Chris Candido Memorial Tag Team Tournament

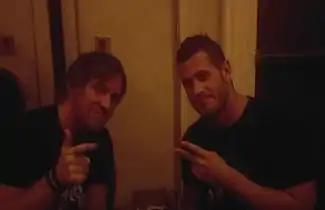
Two adult males wearing black, smiling and waving hand gestures.

Sabin and Shocker defeated Dutt and Killings in the second semifinal match at 7 minutes and 49 seconds. During the contest, Sabin accidentally hit his teammate Shocker in the face. This led to confusion in the match, allowing Killings to get a near-fall on Sabin. This was later resolved, with Sabin getting the pin on Dutt via la magistral.